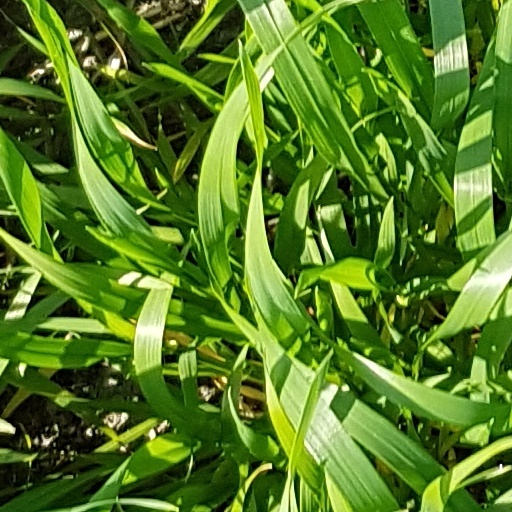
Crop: wheat